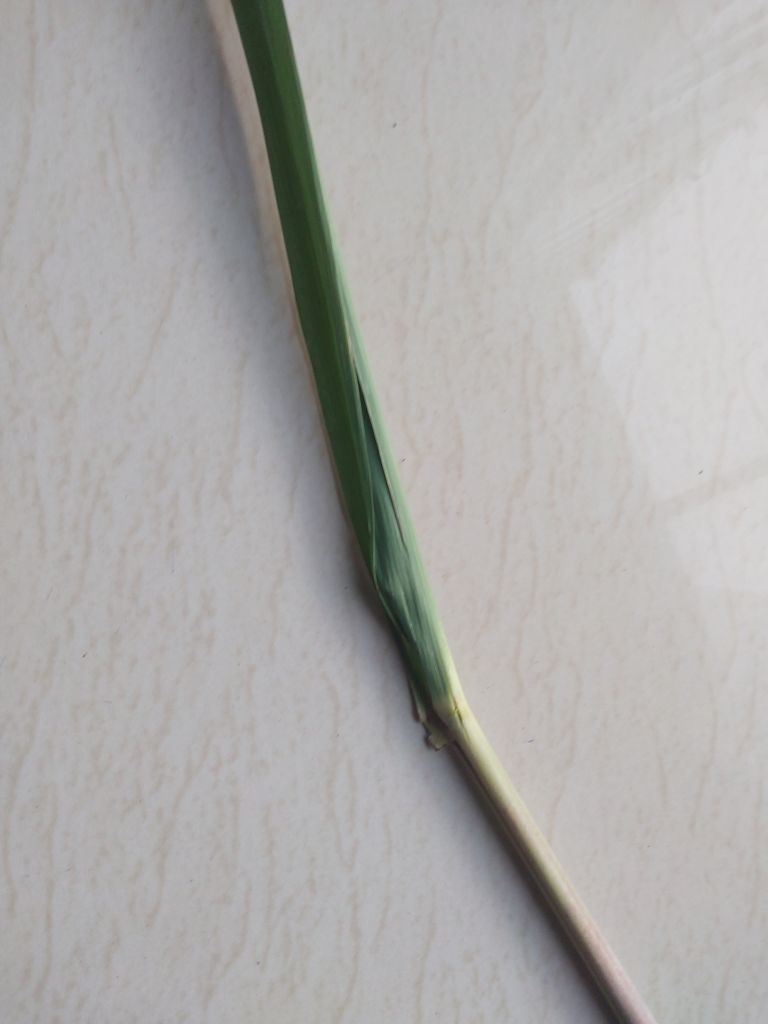
Label: Smut